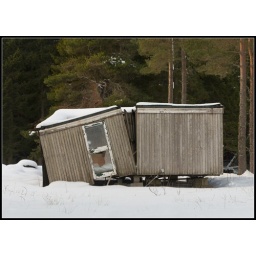
A derelict abandoned temporary outbuilding collapsed into two halves, sitting in a pine forest.